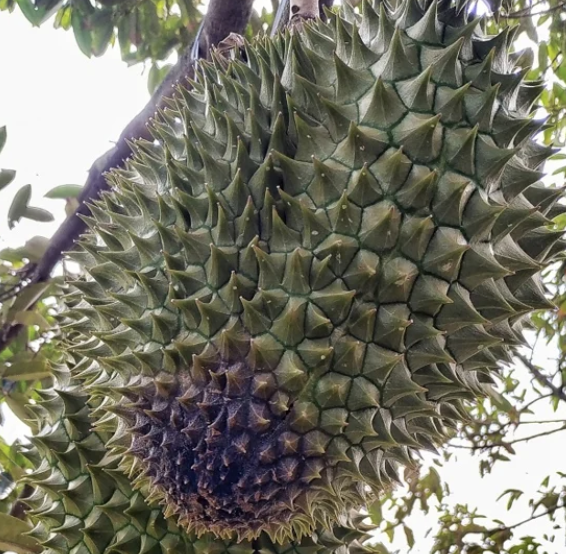
Label: fruit_rot